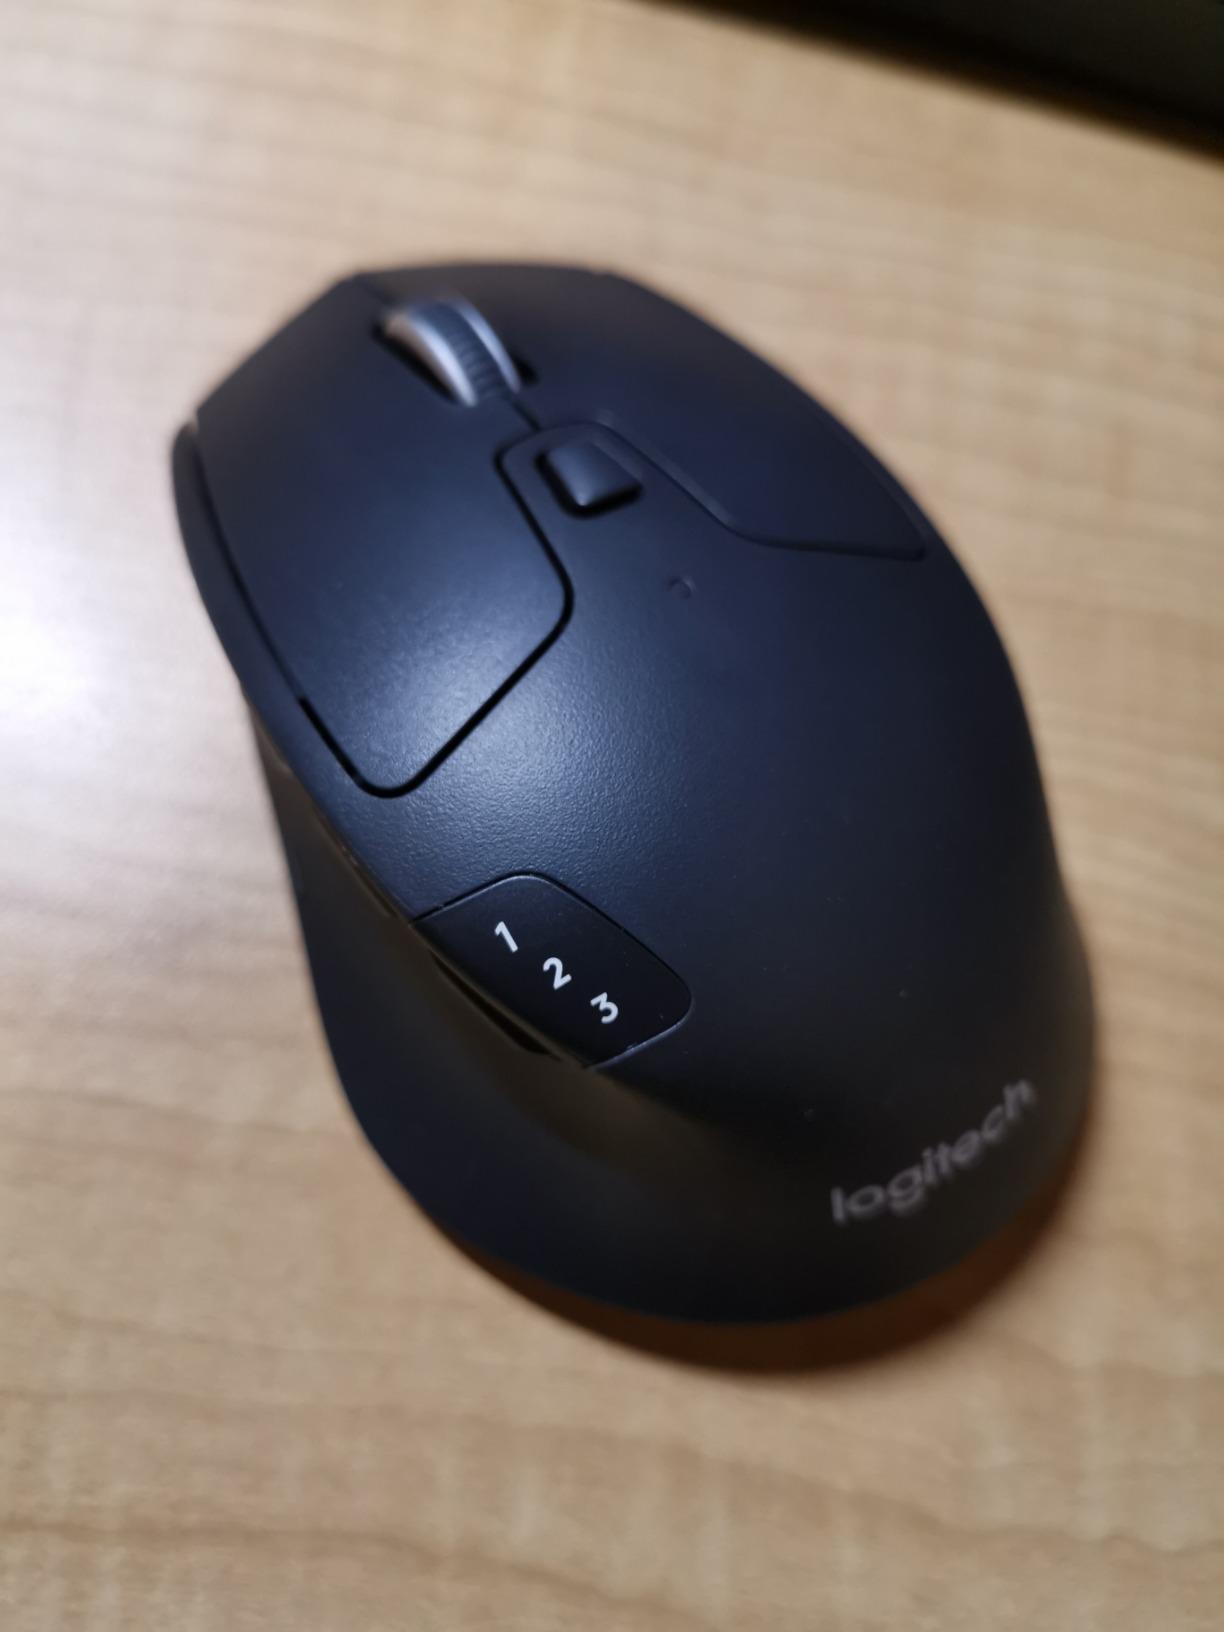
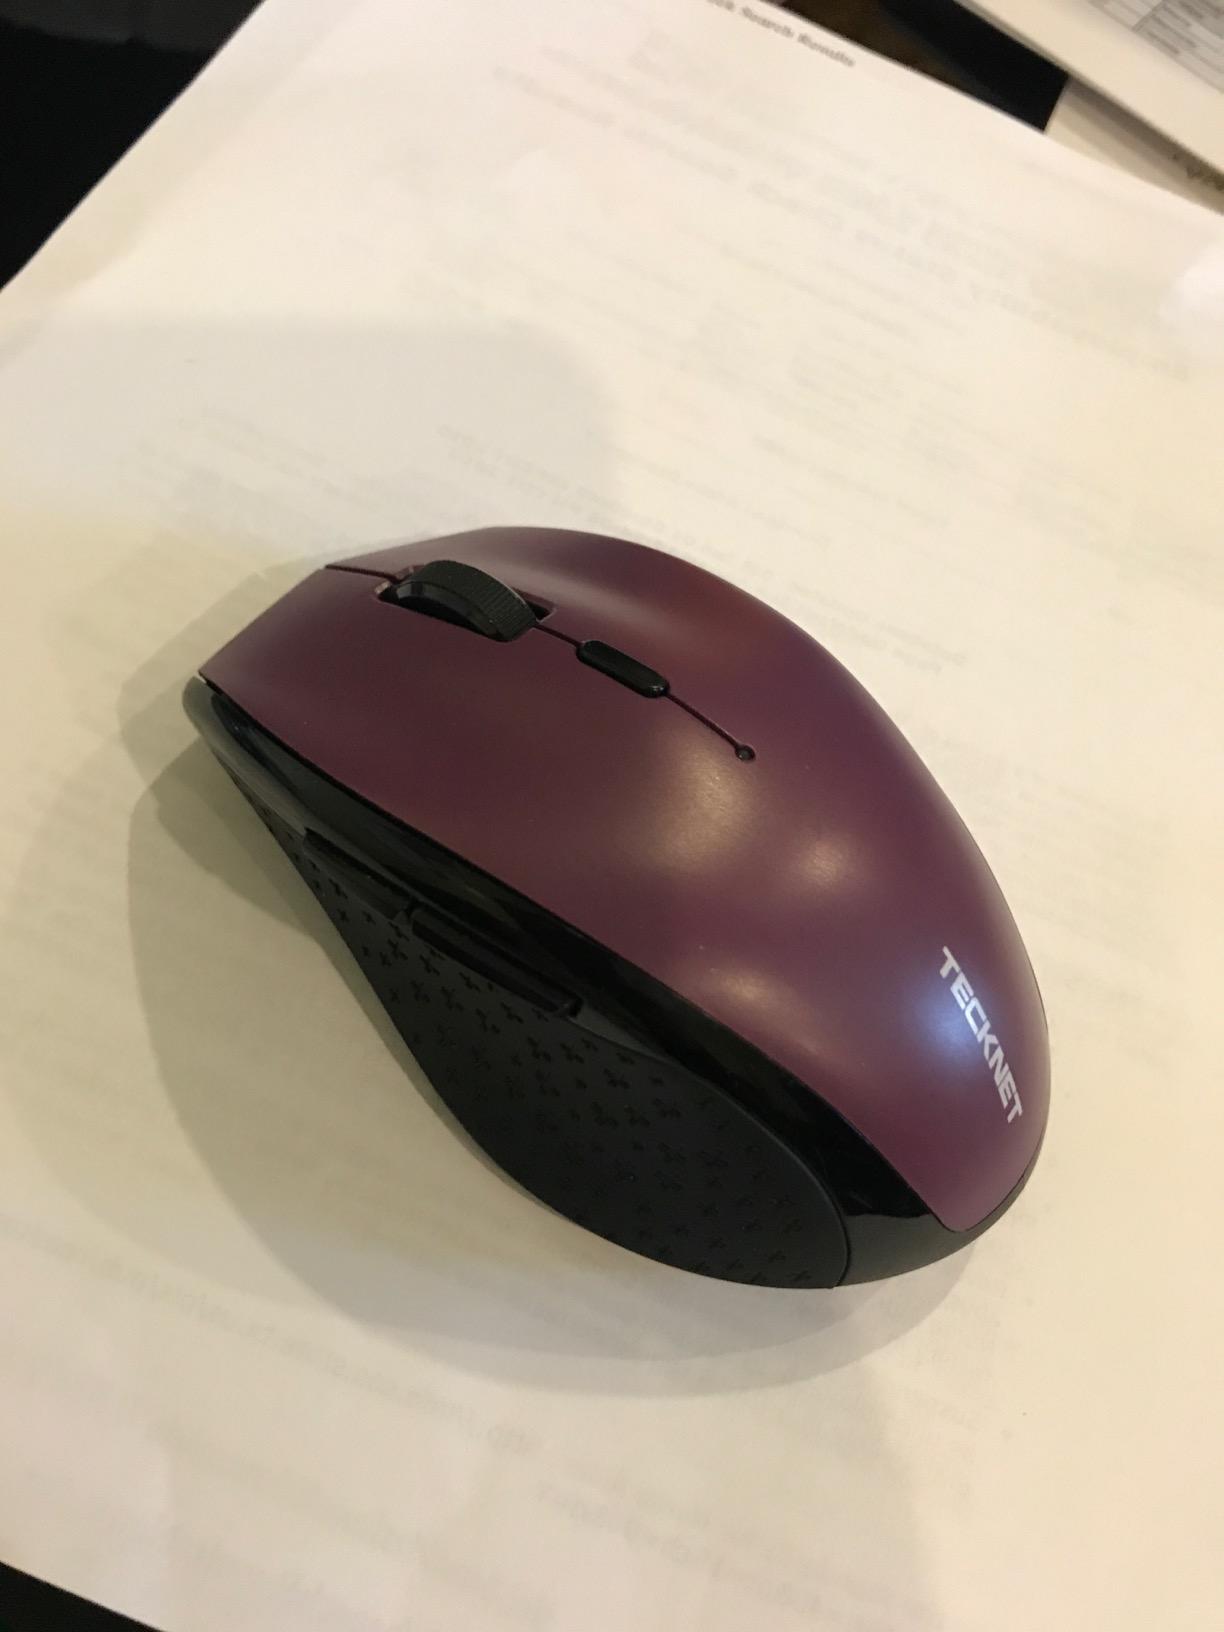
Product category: mouse
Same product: no